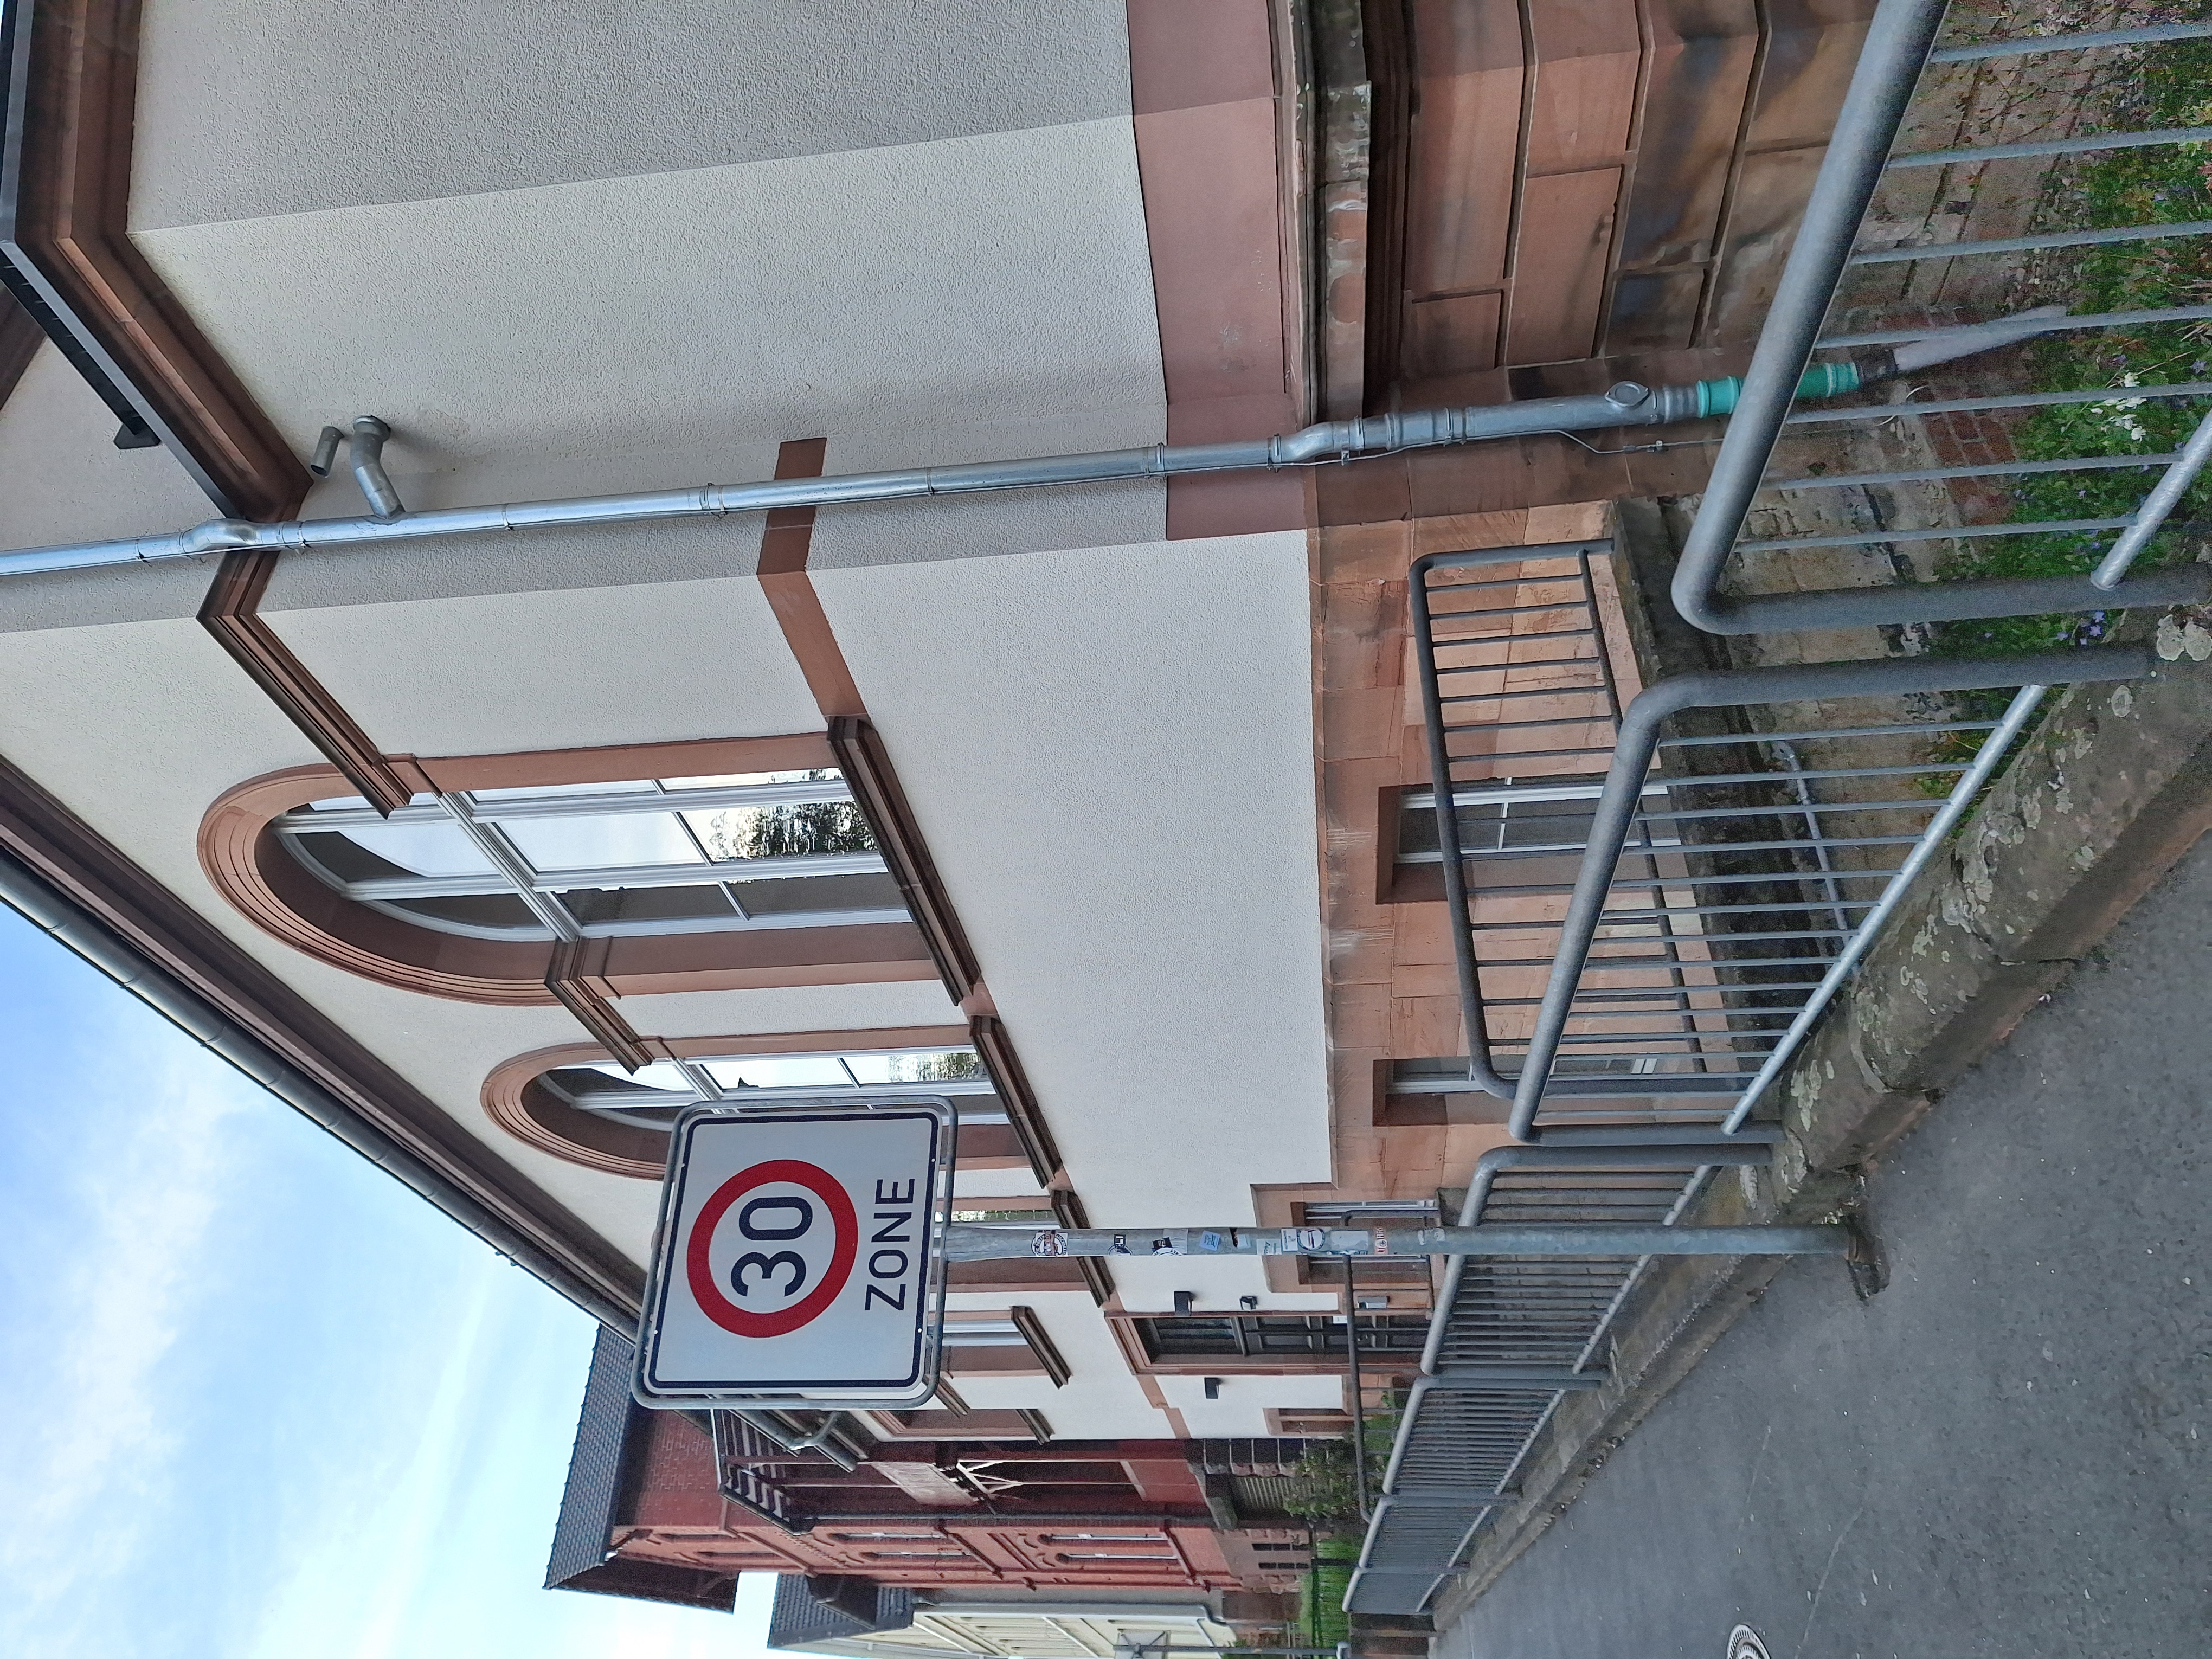
Building: Ketzerbach 63